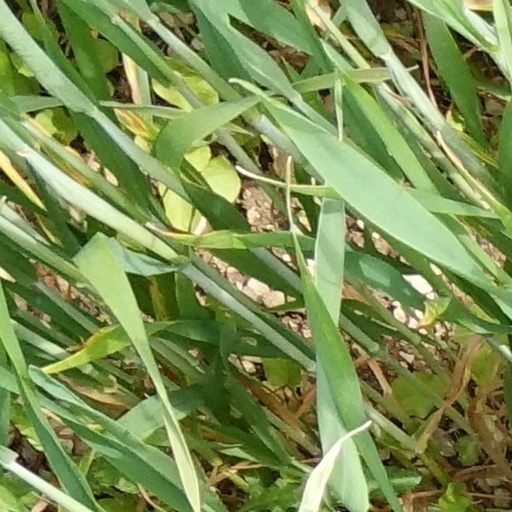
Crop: wheat